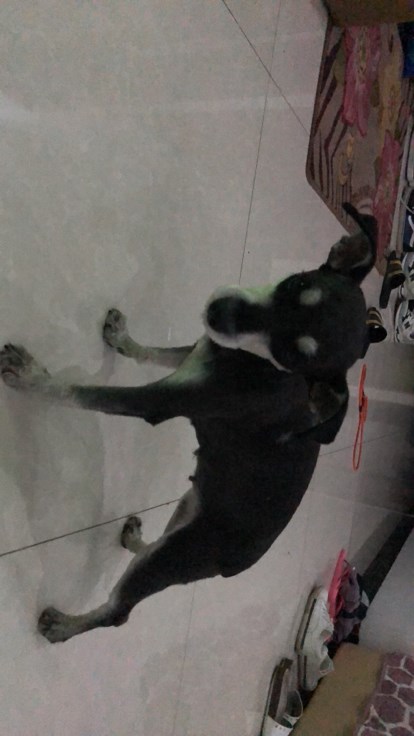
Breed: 2342-n000102-miniature_schnauzer